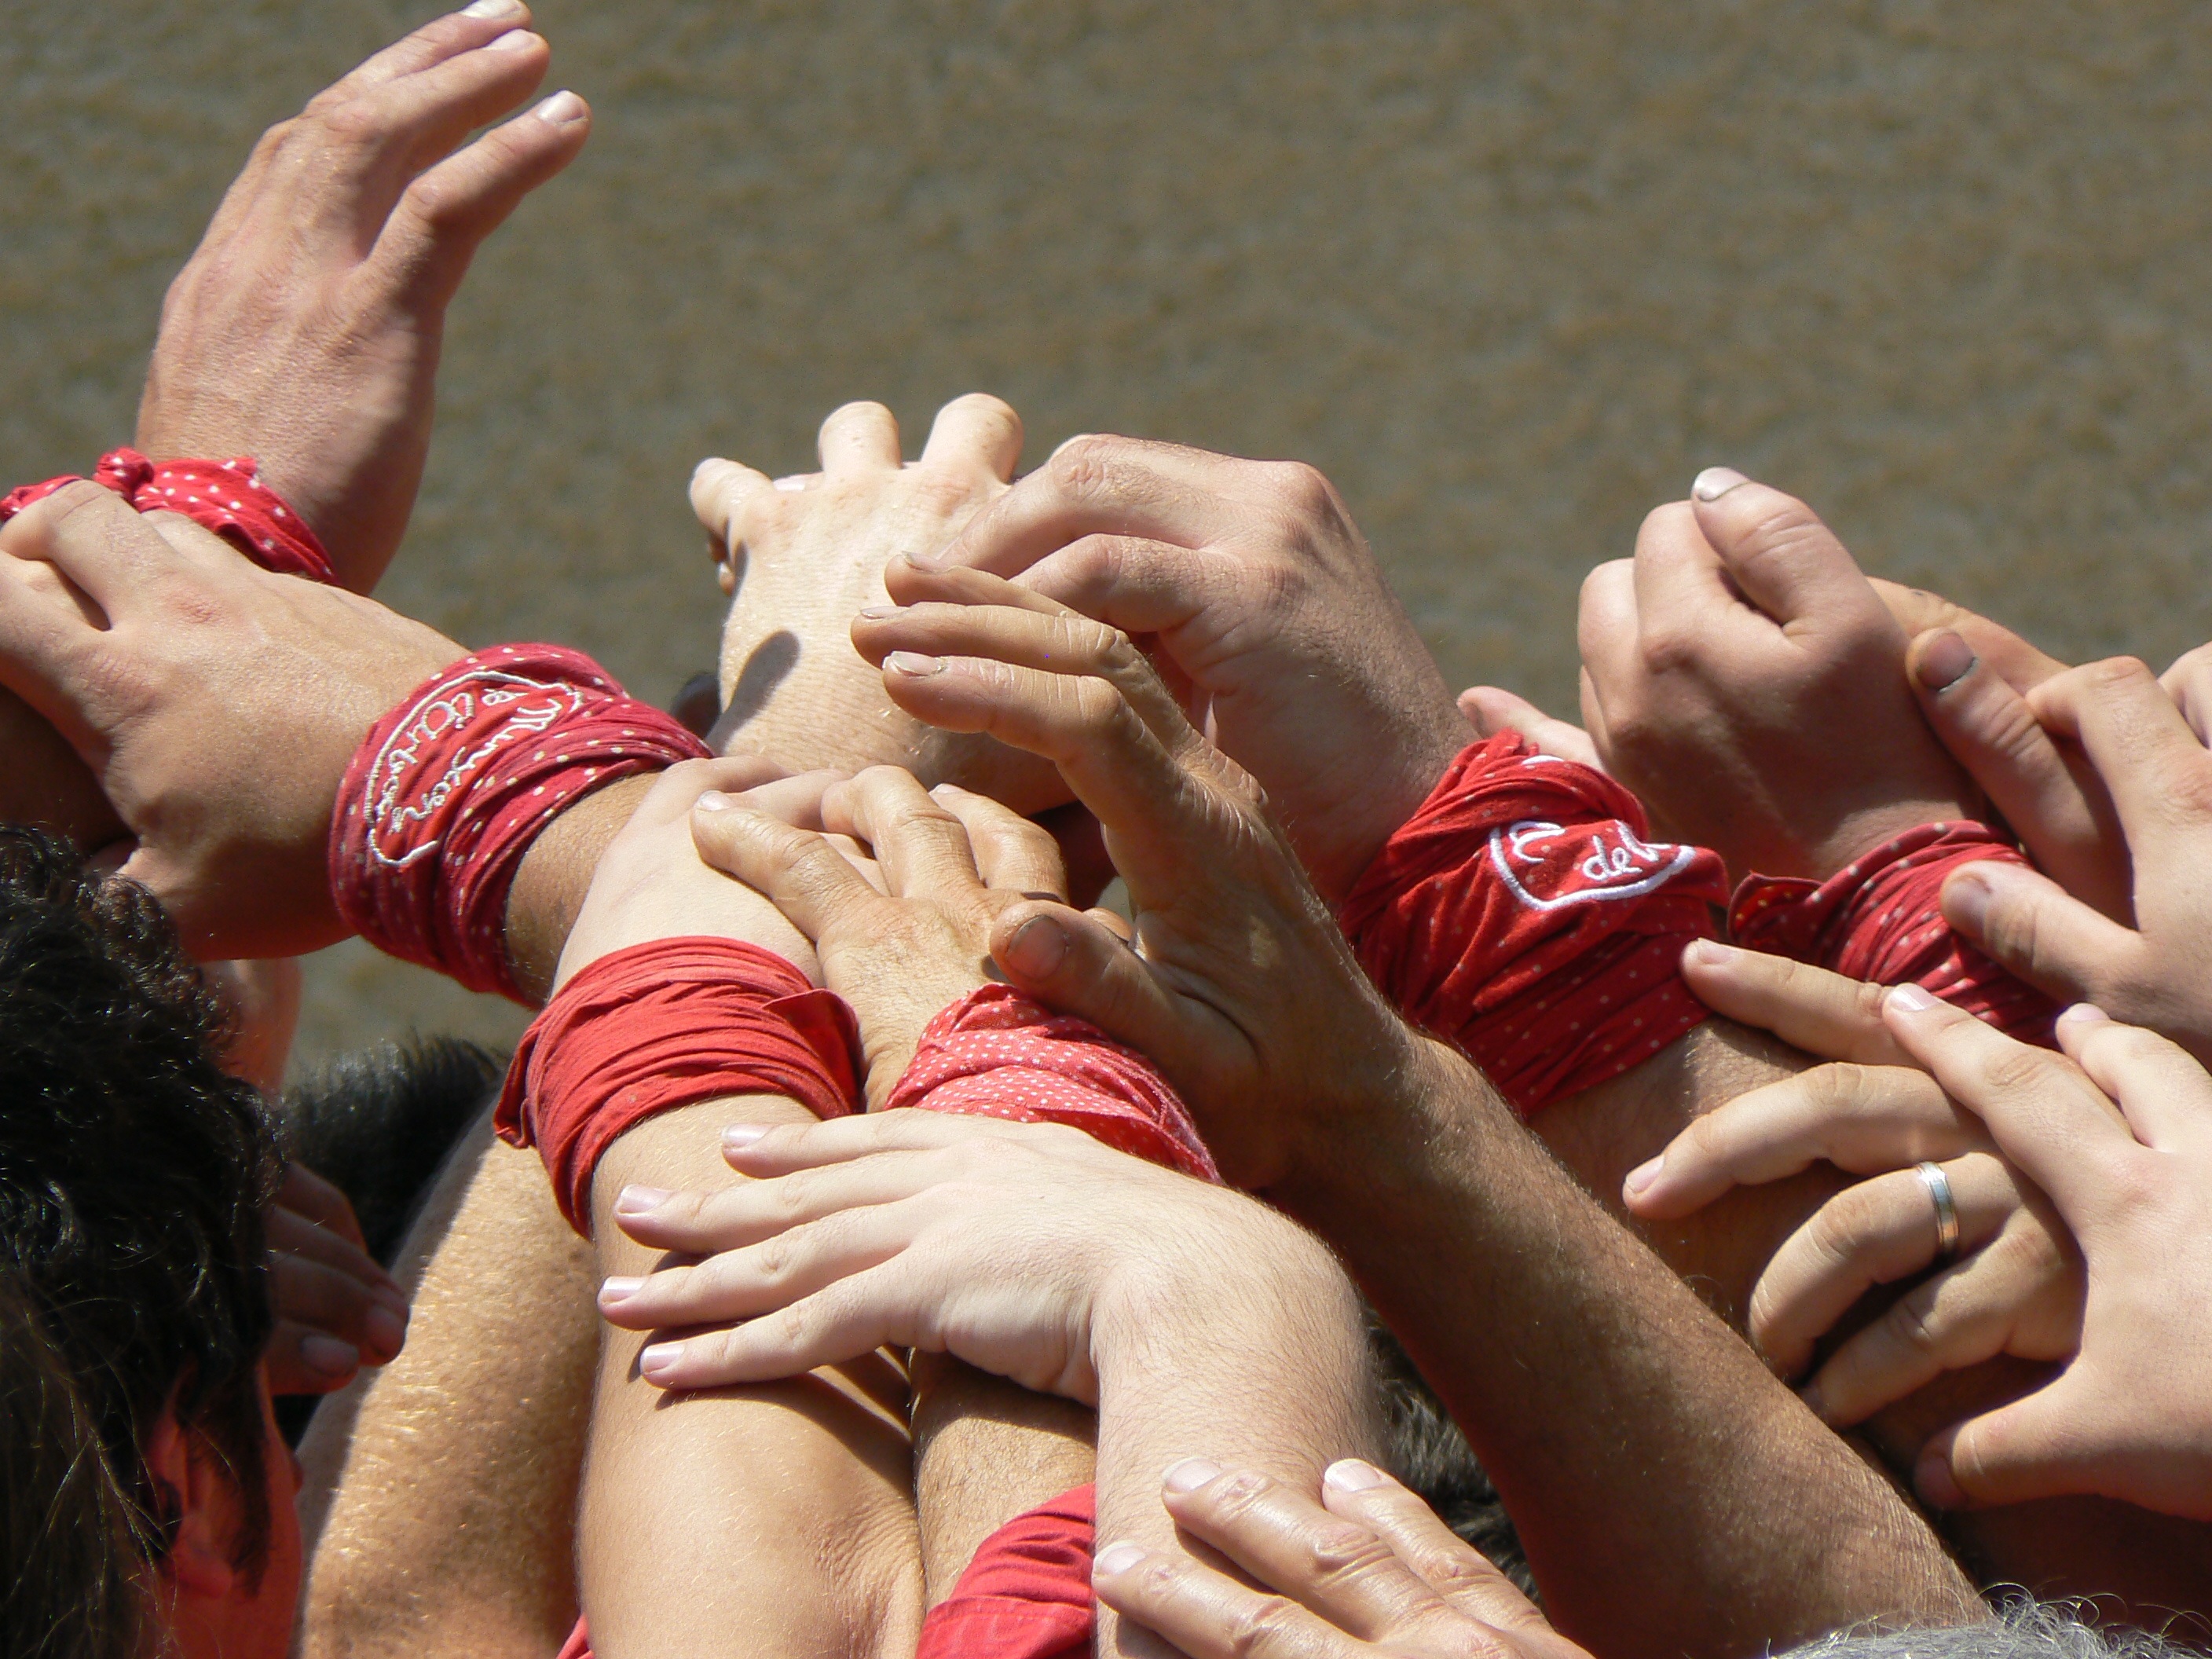
hand, leg, muscle, pineapple, human body, hands, sports, castellers, interaction, castells, collaboration, pinya